North Island Main Trunk

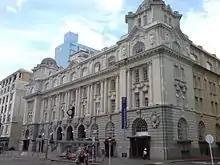
The northern terminus of the NIMT, Britomart.

In September 1971, NZR introduced the Silver Star, a luxury sleeper train. The service was not economically viable and was withdrawn in 1979. Much more successful was the Silver Fern, a daytime railcar service, introduced in December 1972 to replace the "Blue Streak". This service was withdrawn in December 1991 and replaced by The Overlander.